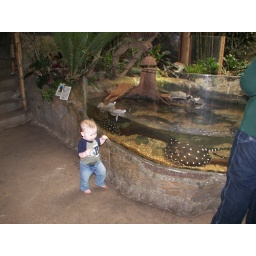
He is just walking and is adorable here. The fish in the picture is a sting ray.